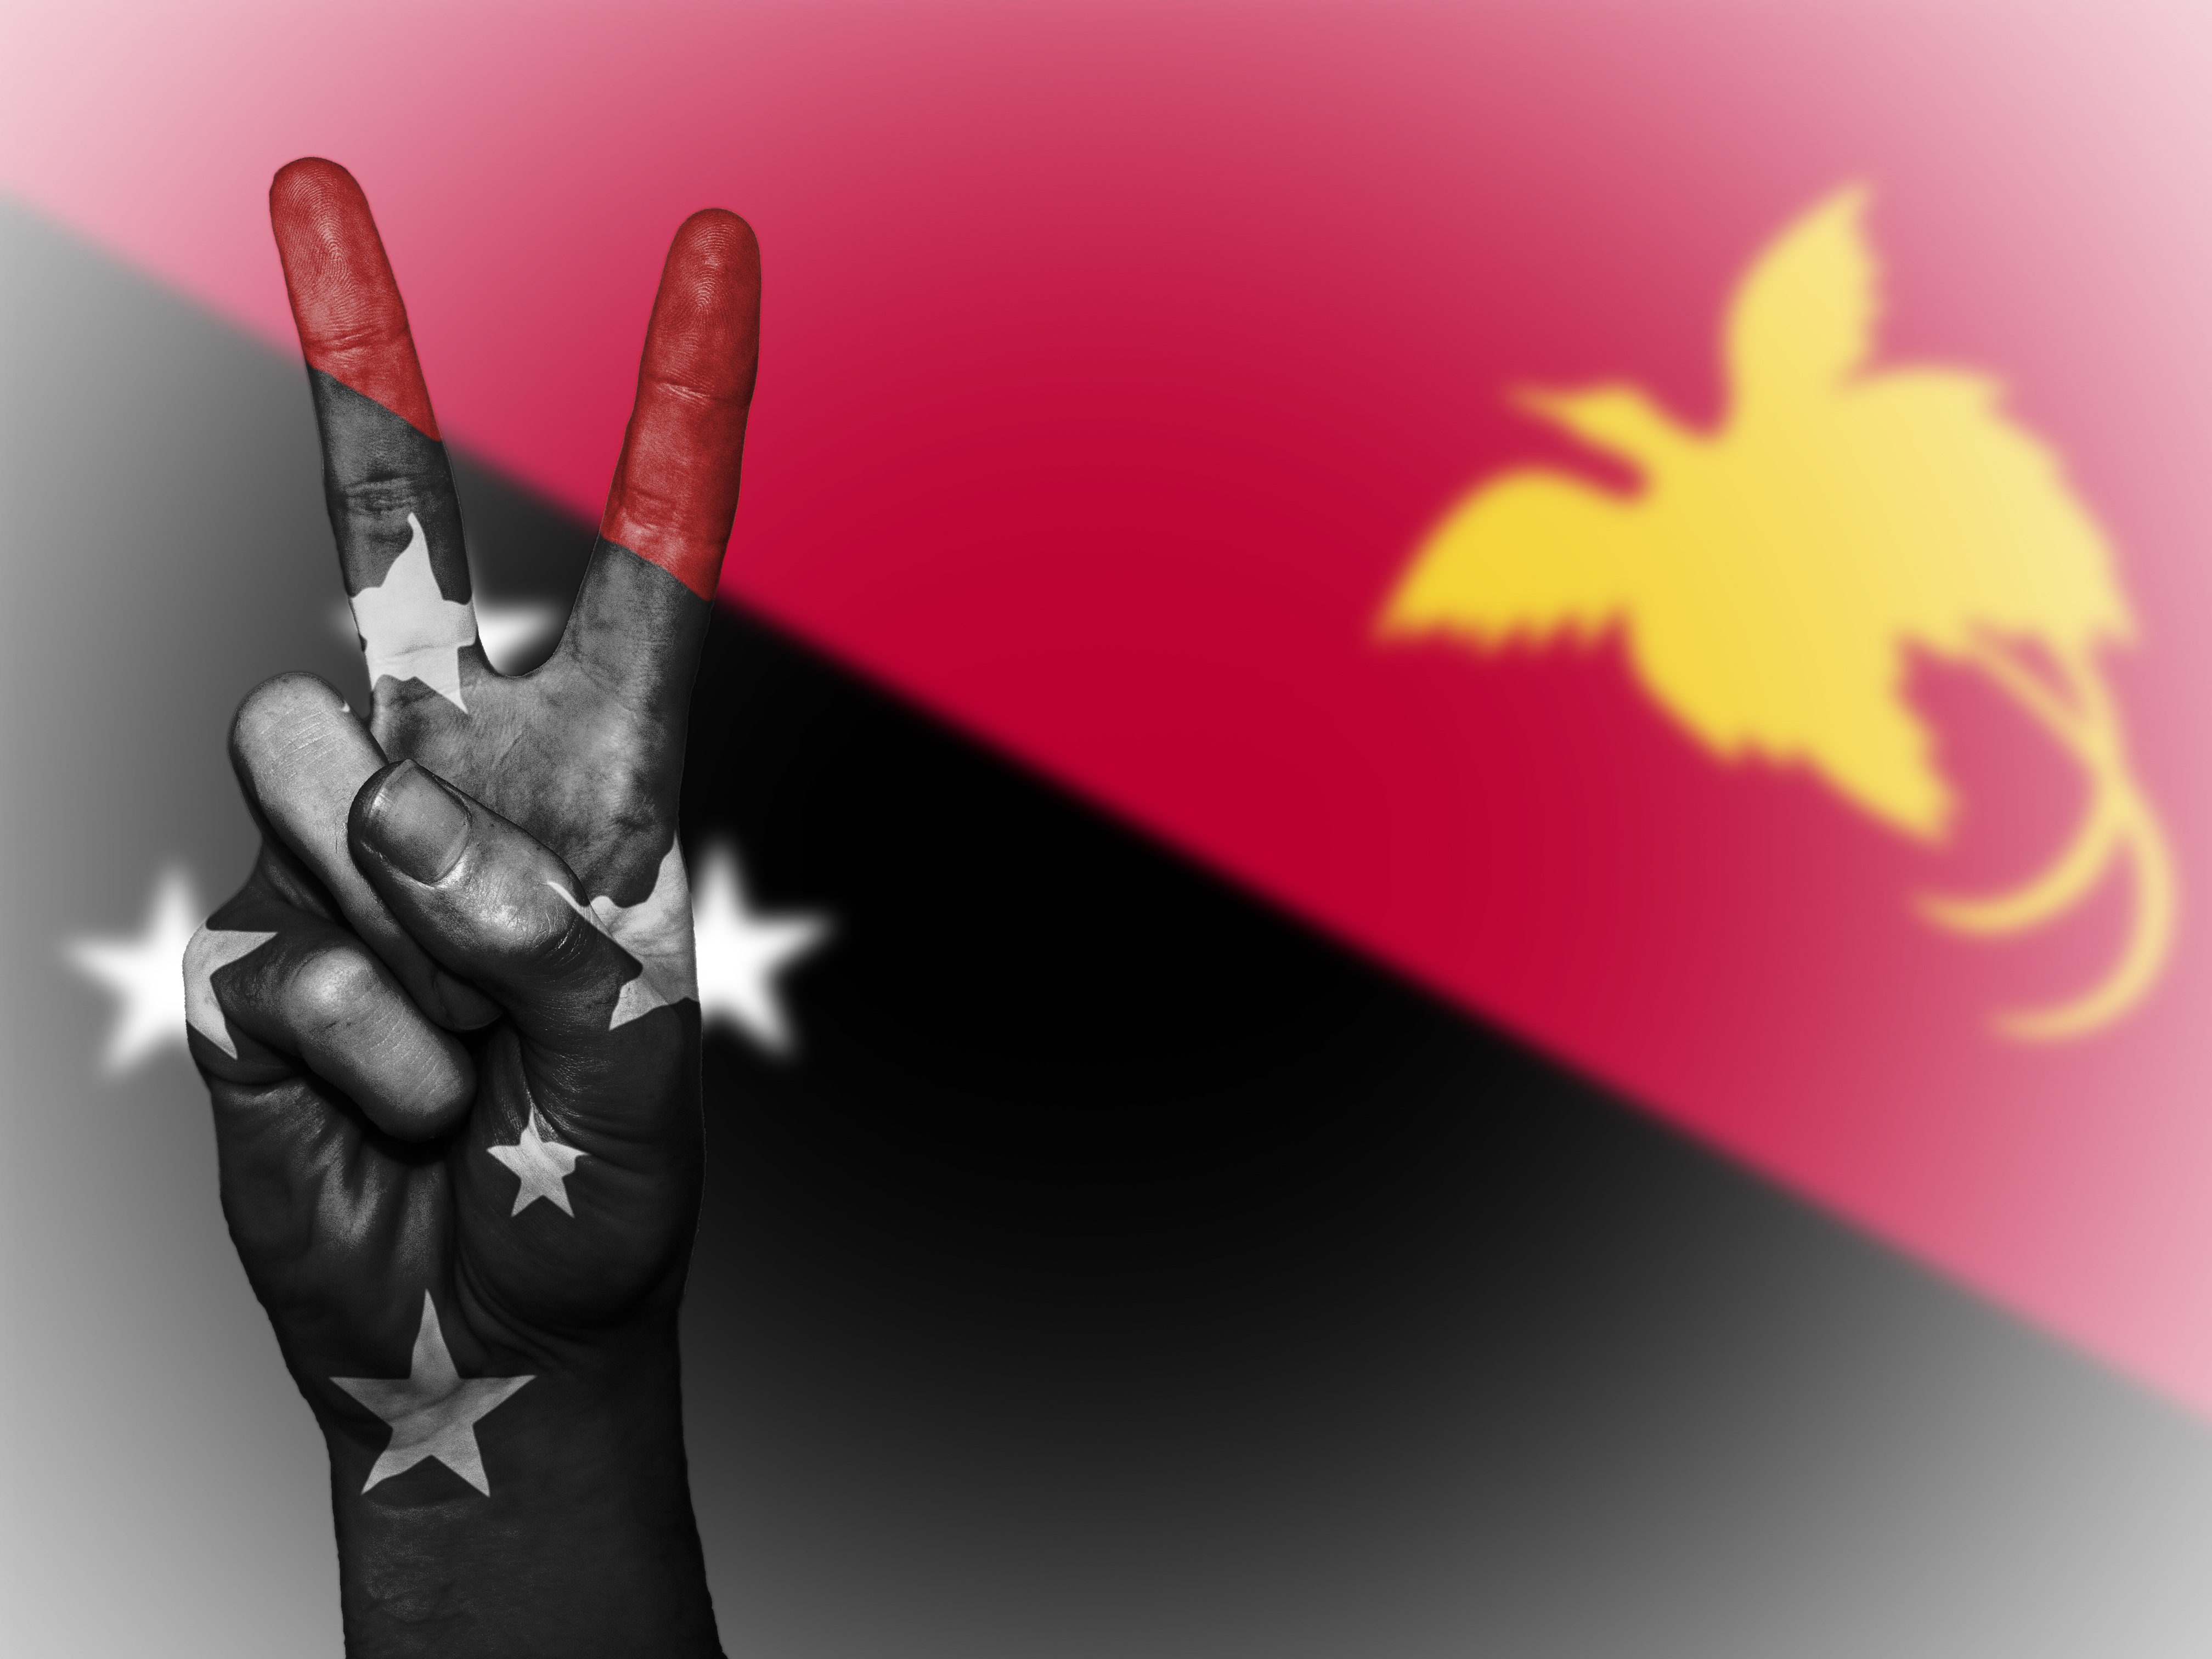
hand, flower, country, travel, finger, symbol, banner, flag, peace, tourism, brand, national, colors, background, illustration, state, icon, nation, ensign, papua new guinea, computer wallpaper